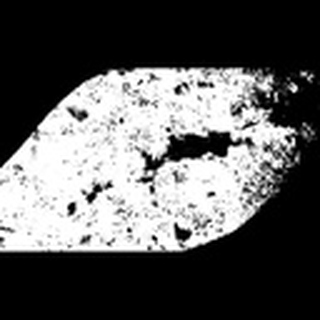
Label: cotton_powdery_mildew